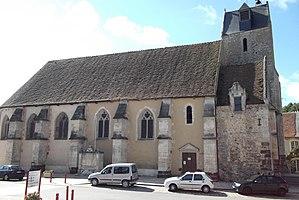
Eglise communale Saint-Medard de Saint-Mard-de-Réno
Saint-Mard-de-Réno est une commune française, située dans le département de l'Orne en région Normandie, peuplée de 429 habitants.
L'église Saint-Médard est une église catholique située à Saint-Mard-de-Réno en France.